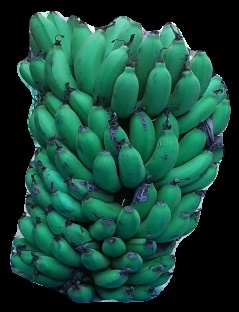
Variety: pachbale
Grade: grade2